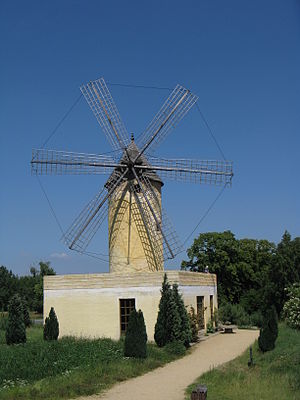
Det internationale møllemuseum i Gifhorn / Tysk hestemølle / Den skotske vindmølle
Det Internationale Vindmølle- og Vandmøllemuseum i Gifhorn, Niedersachsen, Tyskland er et frilandsmuseum med nogle for europæiske forhold enestående attraktioner. På museets ca. 16 hektar store frilandsareal befinder der sig 15 bygningsværker, der enten er originale eller nøjagtige kopier af møller fra 12 forskellige lande. Hver enkelt mølles omgivelser er udformet som typiske for oprindelseslandets topografi. I tilknytning til møllerne er der forskellige for mølleriet typiske genstande. Hovedbygningen indeholder bl.a. ca. 50 nøjagtige modeller af forskellige mølletyper fra det meste af verden.